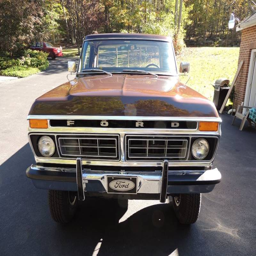
ford f - for sale at the best muscle cars in clarksburg md